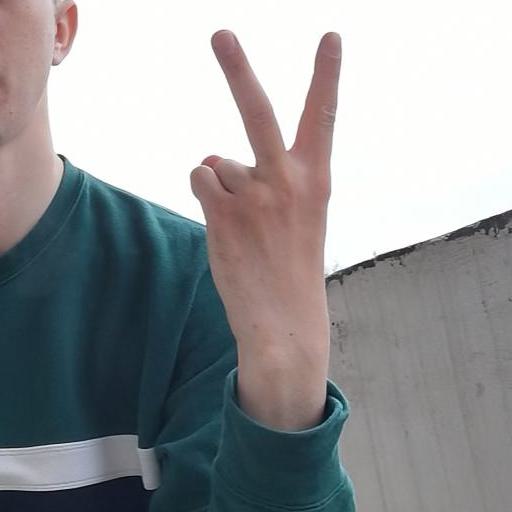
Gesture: peace_inverted